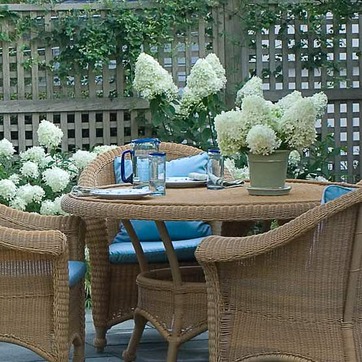
Material: ceramic